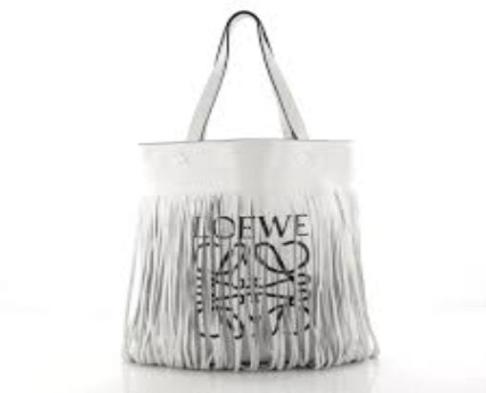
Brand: loewe
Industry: Clothes